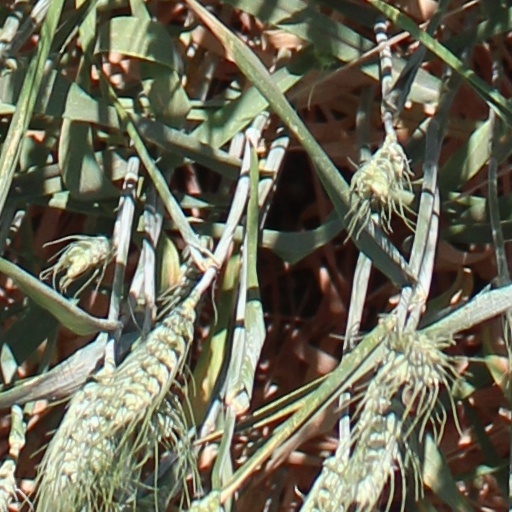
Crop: wheat